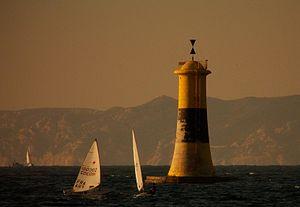
deux Lasers (voiliers légers) près du cardinal ouest, Vallon des Auffes, Marseilles. description original de flickr: ""On vire à la bouée..."""
La tourelle du Canoubier est une marque cardinale située à proximité de l'entrée du Vieux-Port de Marseille, entre les îles d'Endoume et l'île d'If. Elle est voisine du Feu de Sourdaras.